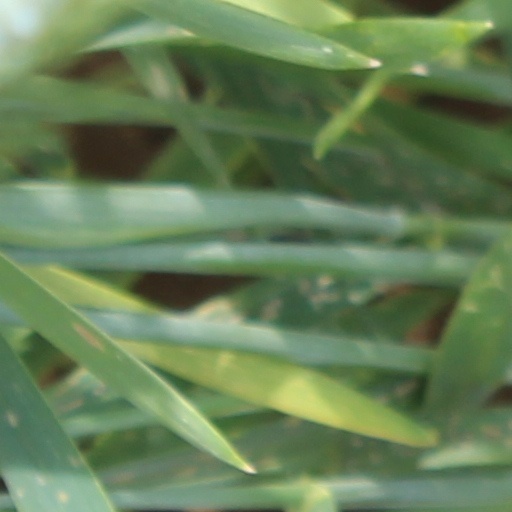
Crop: wheat